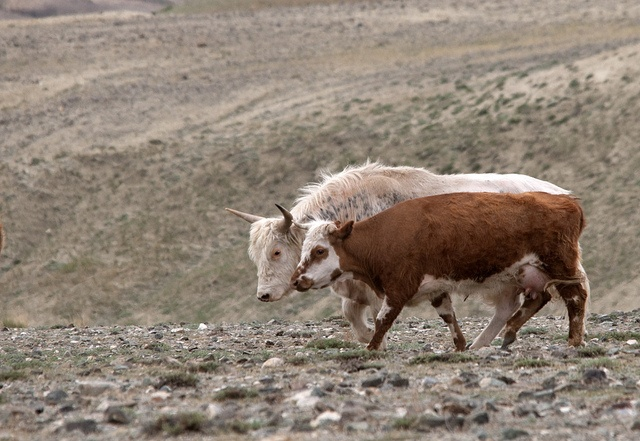
A brown and white cow standing next to each other on a field.
Cattle walk across a barren, rock strewn landscape.
That shaggy cow is not a very common breed.
Two cattle walk next to each other on rocky ground.
Two cows are walking along a rocky landscape.